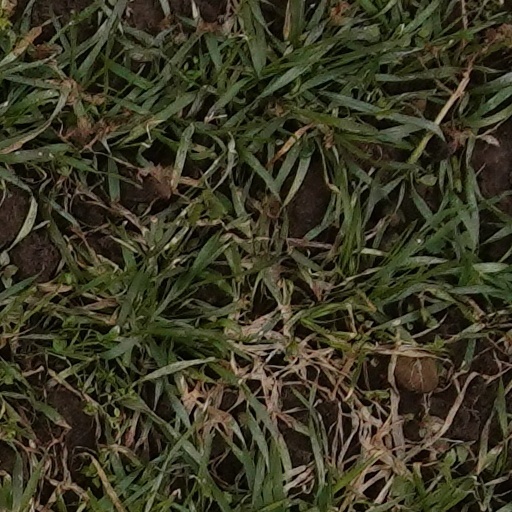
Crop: wheat